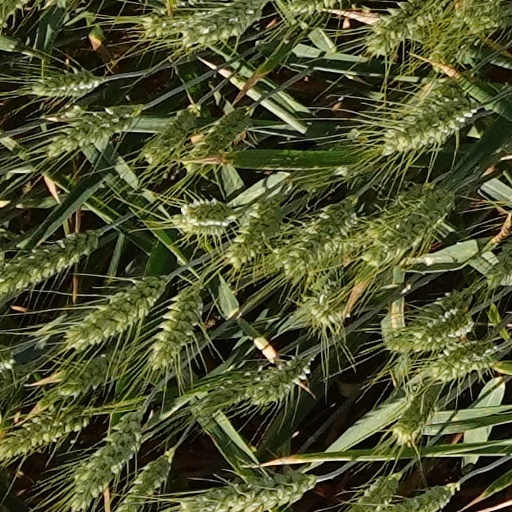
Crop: wheat